The Mighty Macs

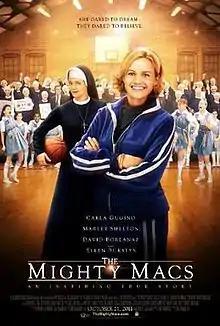
Theatrical release poster

The Mighty Macs is a 2009 American sports drama film by director Tim Chambers. It stars Carla Gugino in the lead role of Cathy Rush, a Hall of Fame women's basketball coach. The film premiered in the 2009 Heartland Film Festival and was released theatrically in the United States on October 21, 2011 through indie film label Freestyle Releasing.